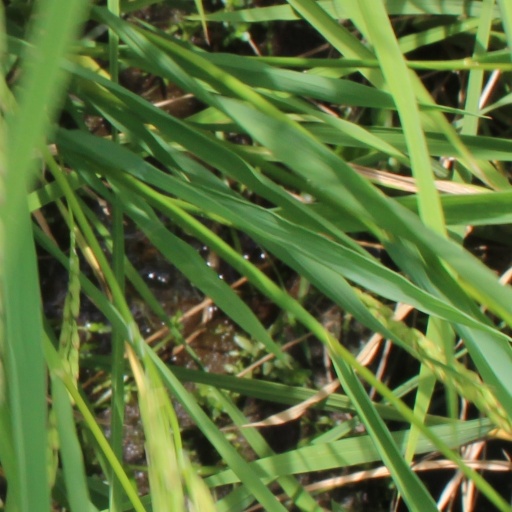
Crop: rice